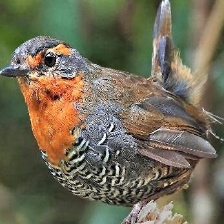
Species: CHUCAO TAPACULO
Scientific name: SCELORCHILUS RUBECULA